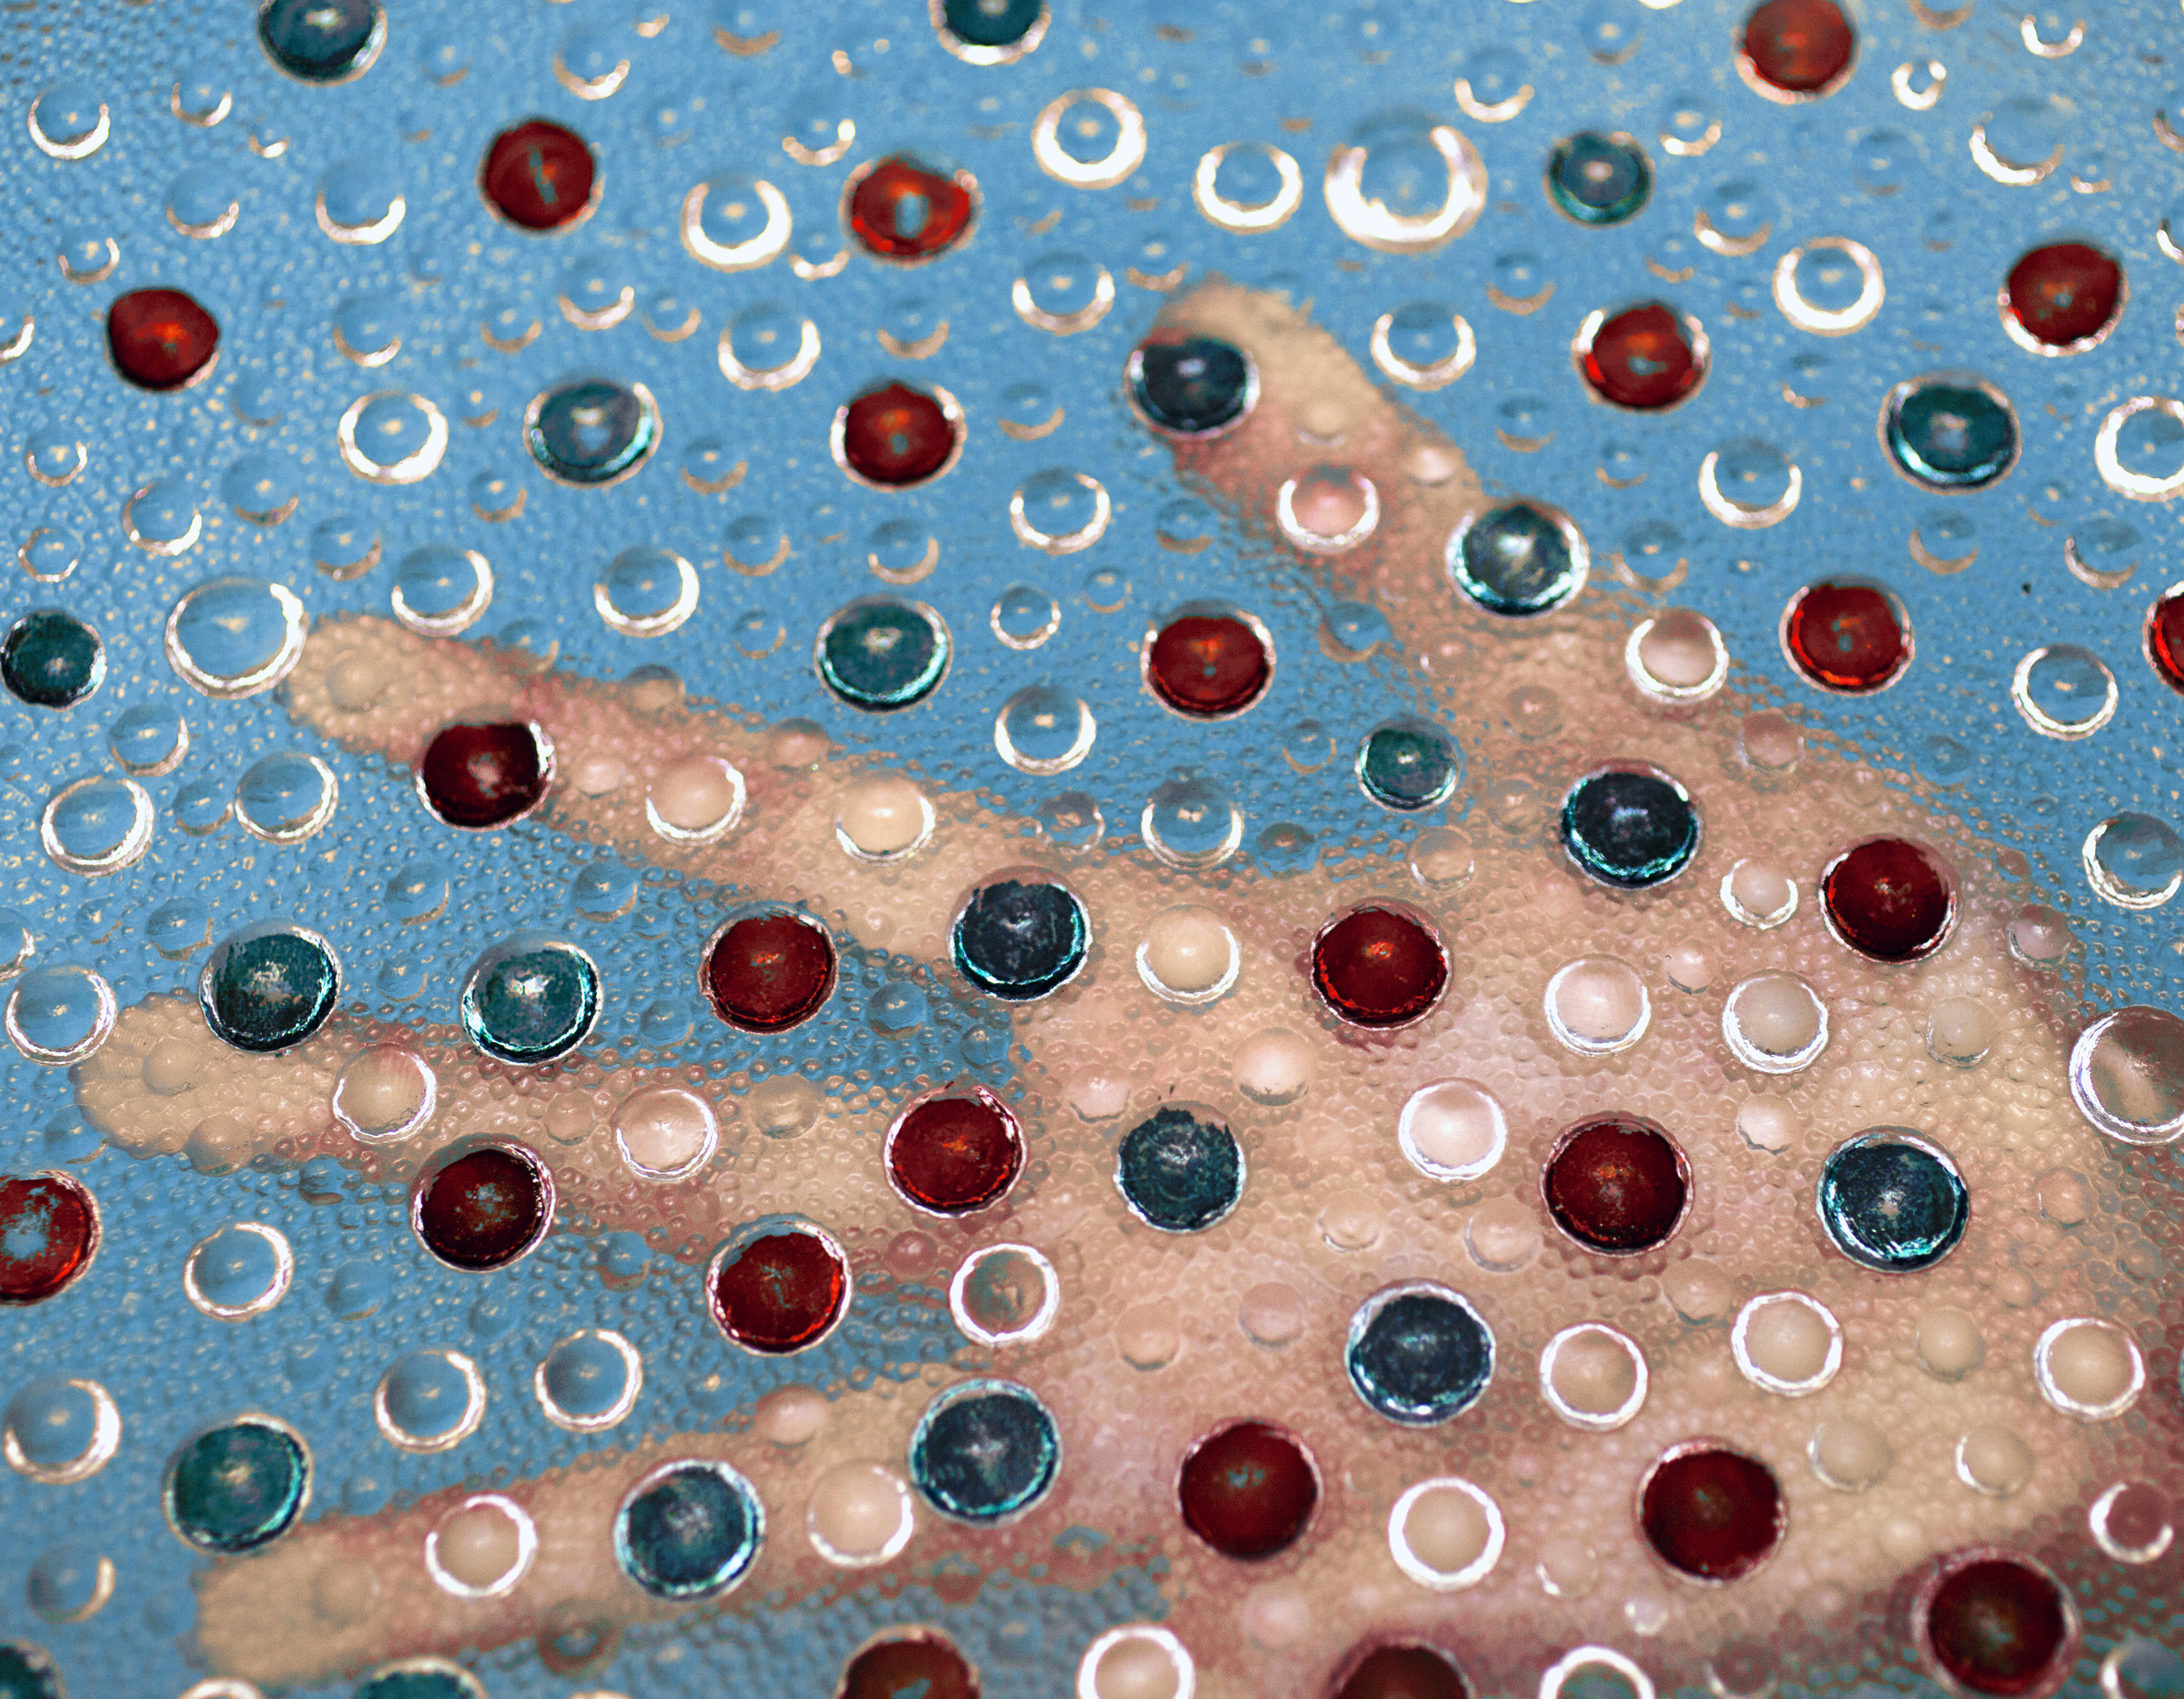
drop, texture, petal, number, pattern, line, blue, circle, design, shape